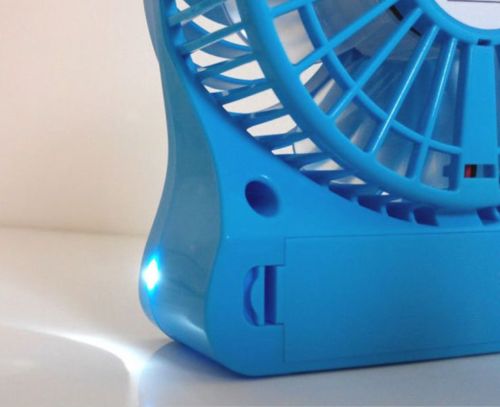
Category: fan